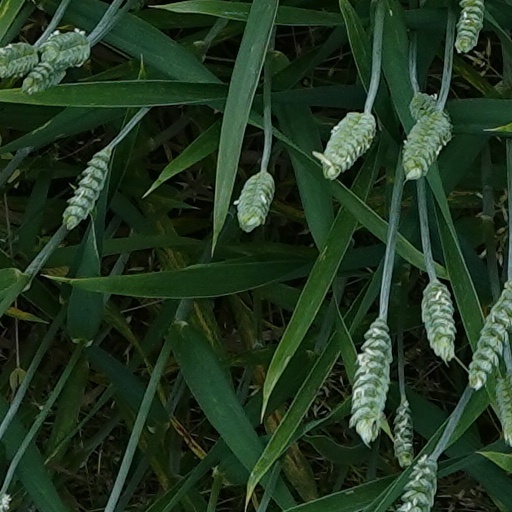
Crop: wheat